Jim Swire

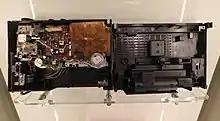
Jim Swire's fake bomb

On 18 May 1990, Swire took a fake bomb on board a British Airways flight from London's Heathrow airport to New York's JFK and then on a flight from New York JFK to Boston to show that airline security had not improved; his fake bomb consisted of a radio cassette player and the confectionery marzipan, which was used as a substitute for Semtex. Some American family members asked Swire to keep the news of the stunt quiet; it became public six weeks later. Susan and Daniel Cohen, parents of Pan Am Flight 103 victim Theodora Cohen, approved of the plan, while some other family members of American victims did not.